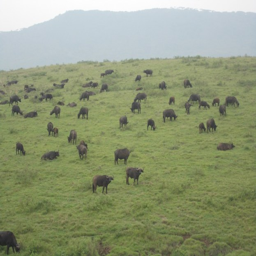
look at all of the animals together being happy